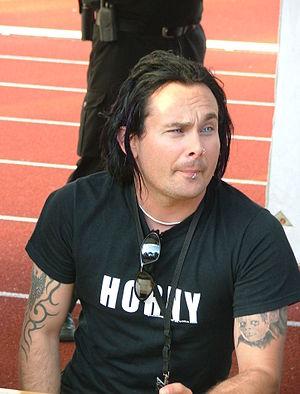
Cradle of Filth est un groupe de black metal britannique, originaire de Suffolk, en Angleterre. Le groupe est fondé en 1991 par Darren « Daz » White, Jon Richard, Paul Ryan et Daniel Lloyd Davey, alias Dani Filth. Au cours de leur carrière, leur genre a évolué, débutant avec du death metal et se dirigeant progressivement vers un style de black metal symphonique. Cradle of Filth est couramment qualifié de groupe de metal extrême. Les textes abordent le satanisme, l’érotisme, le romantisme, le diable, la mythologie, et autres histoires d'horreur.